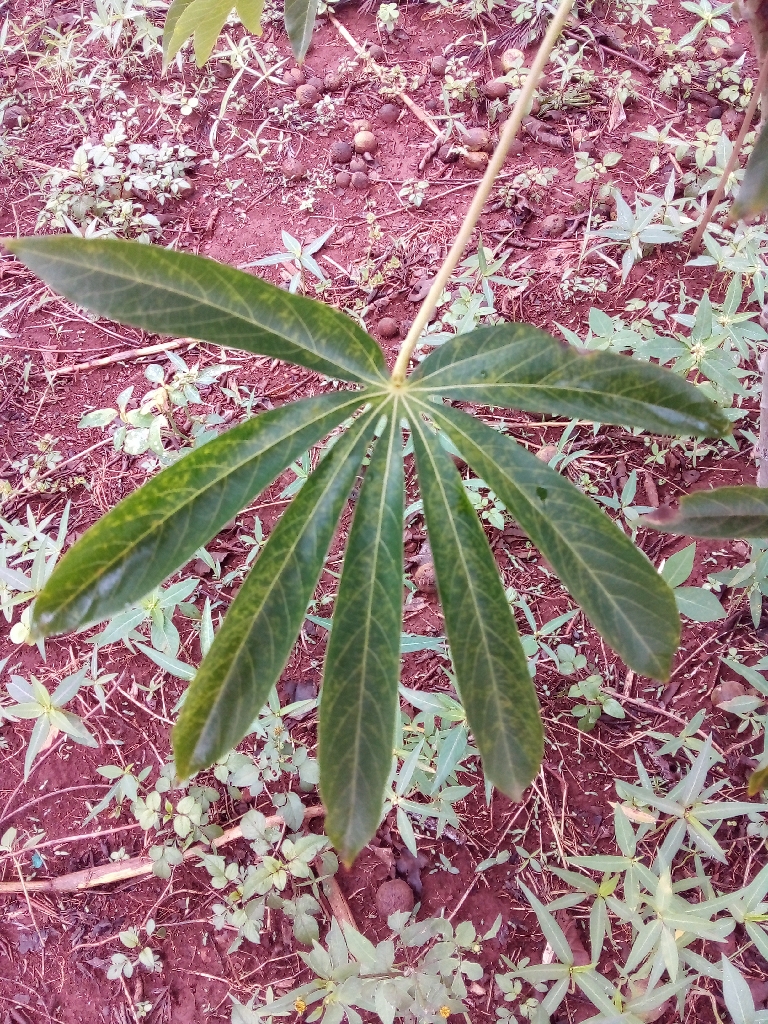
Label: cassava brown streak disease (cbsd)